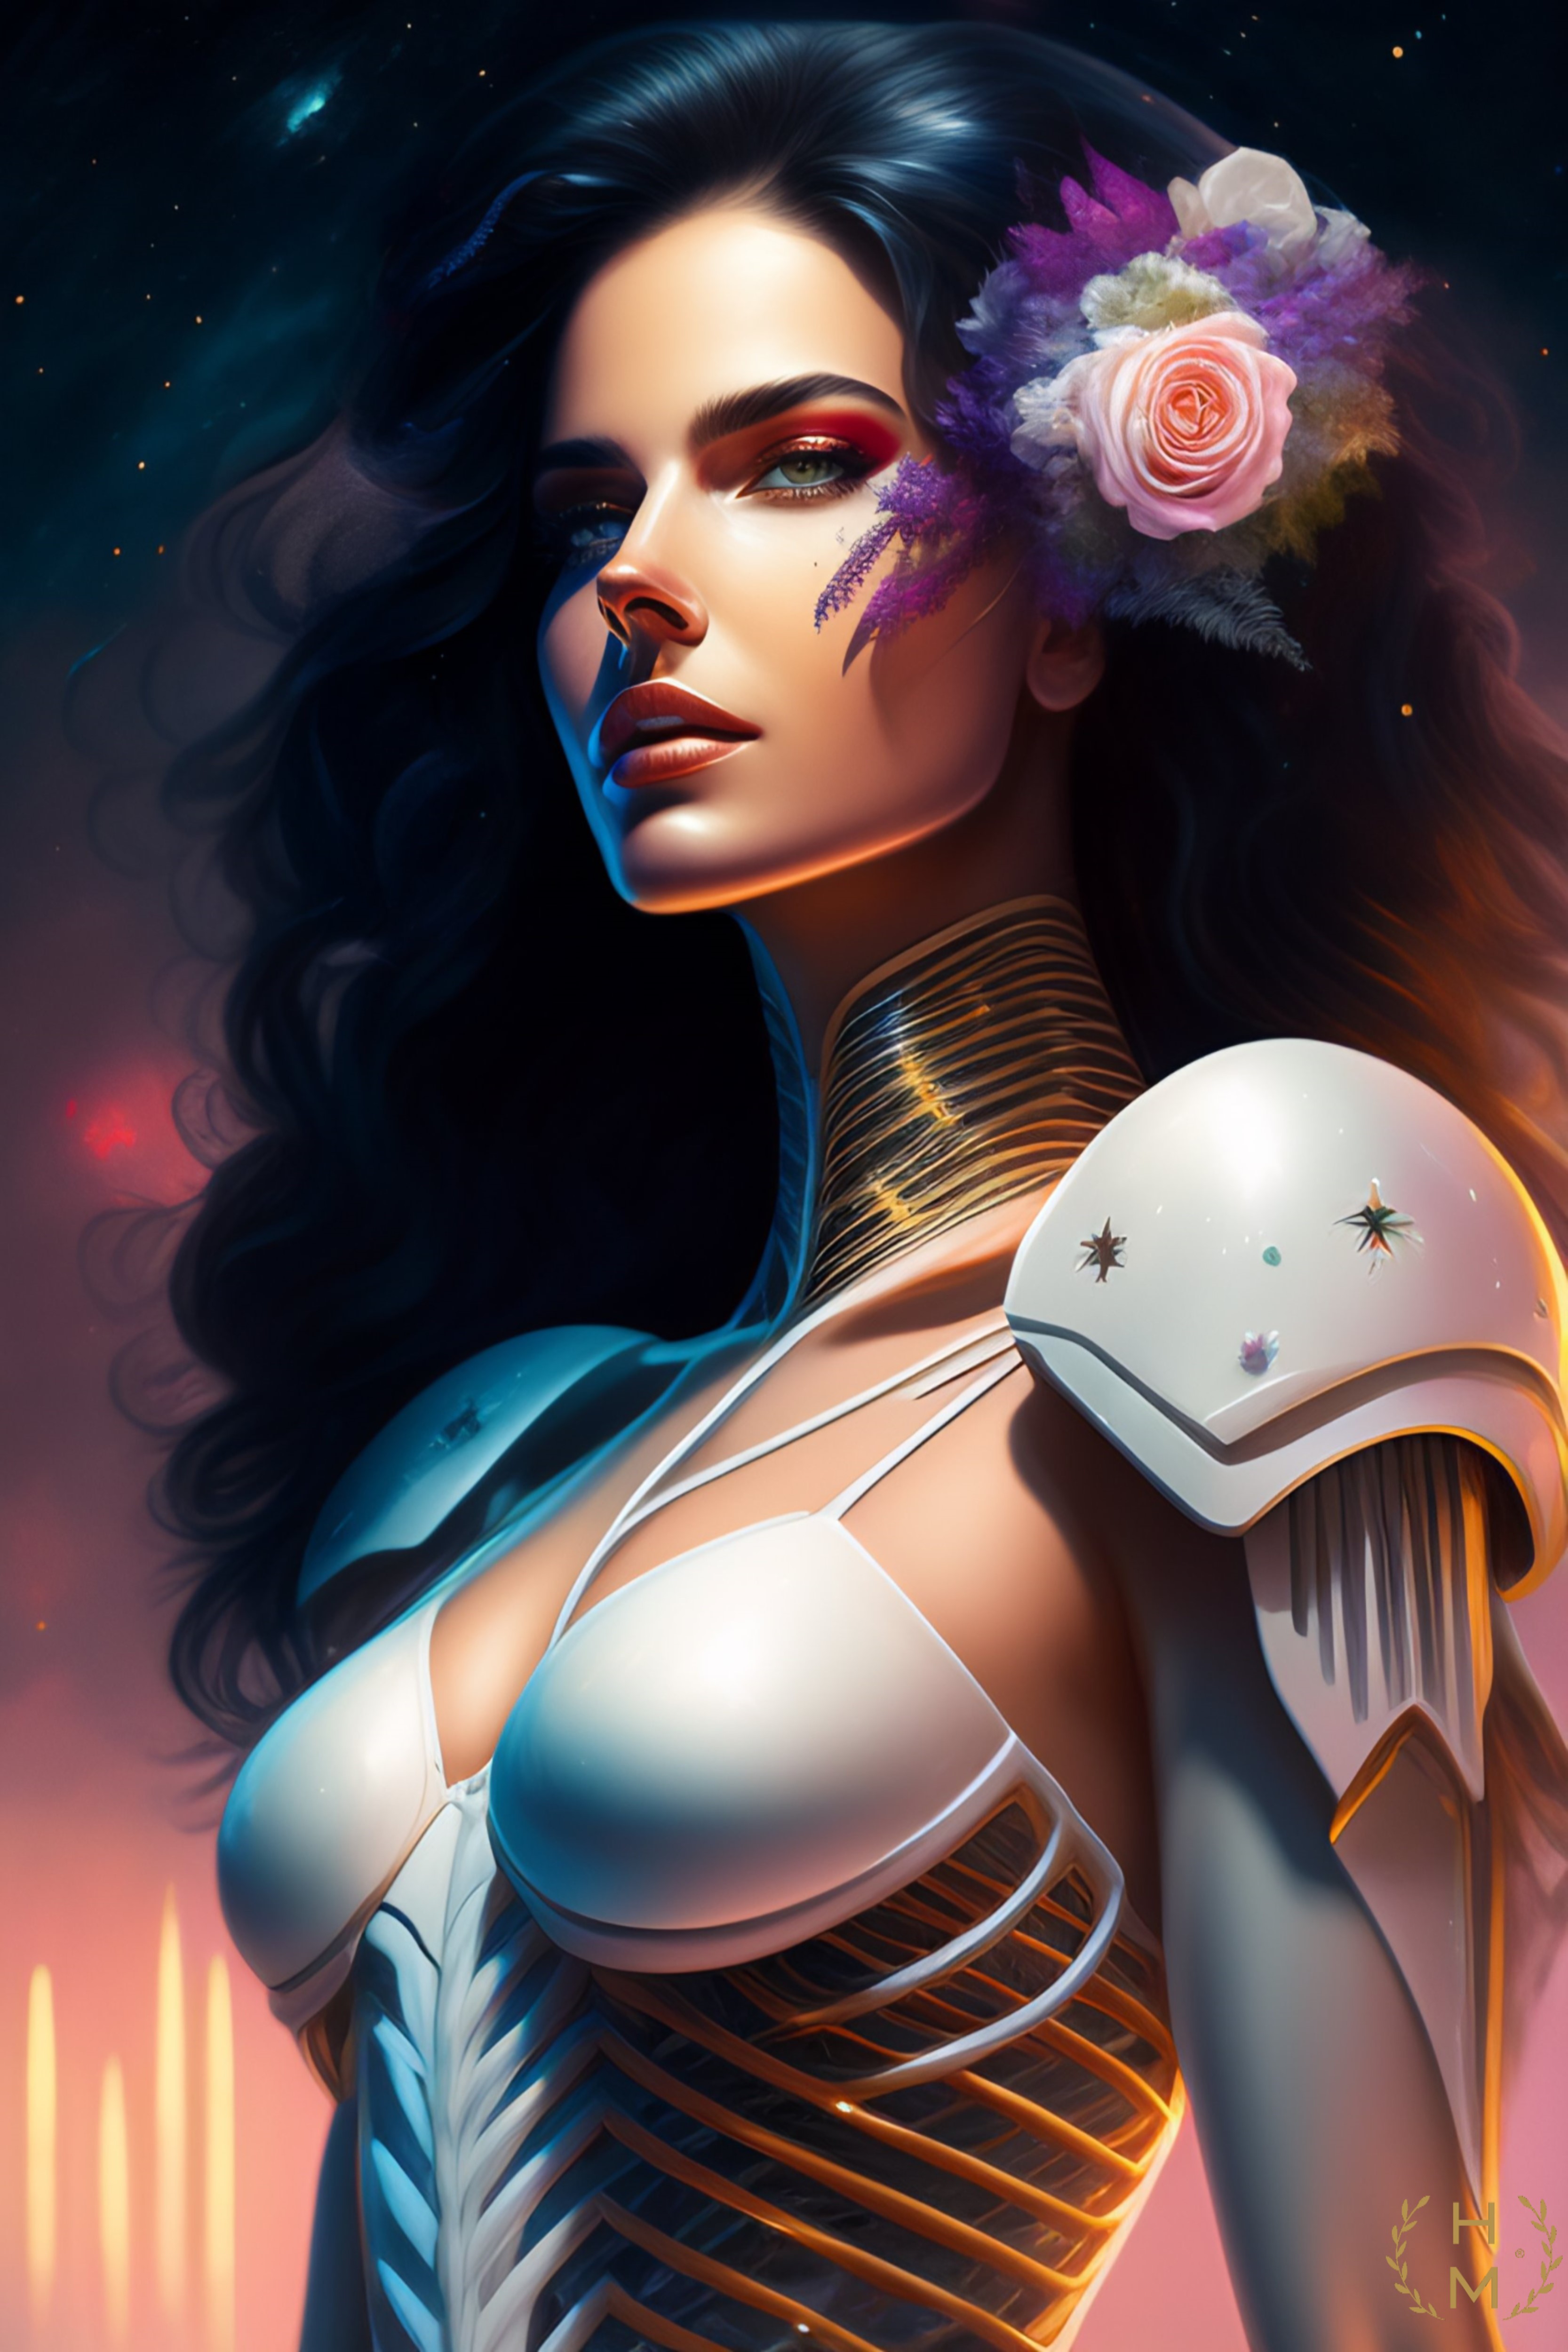
painting, art, artist, artwork, drawing, contemporary art, photography, illustration, paint, love, design, sketch, fine art, abstract art, creative, abstract, acrylic painting, nature, watercolor, art gallery, oil painting, gallery, modern art, abstract painting, digital art, contemporary painting, art collector, style, girl, woman, fashion, mort, hair, head, hairstyle, eyelash, flash photography, black hair, cg artwork, fashion design, beauty, electric blue, chest, graphics, fashion model, poster, fictional character, graphic design, jewellery, magenta, flower, fashion illustration, portrait photography, advertising, earrings